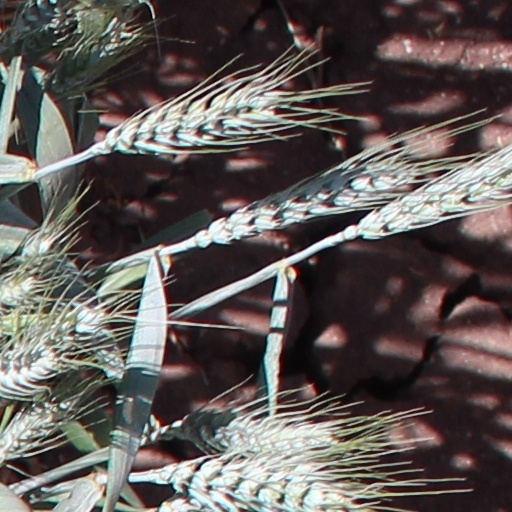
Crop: wheat